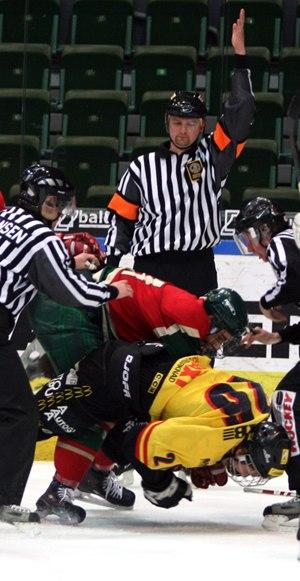
En hockey sur glace, les combats entre deux joueurs ou plus sont monnaie courante dans certaines ligues, particulièrement en Amérique du Nord. Certains joueurs, les « policiers », sont spécialisés dans les combats et interviennent dans les moments cruciaux pour une équipe afin d'essayer de faire basculer le match. Leur intervention peut également survenir afin de protéger la vedette de l'équipe. Ces joueurs spéciaux de l'équipe ont souvent un temps de jeu limité, compensant une technique moindre par leur impact physique sur l'adversaire.